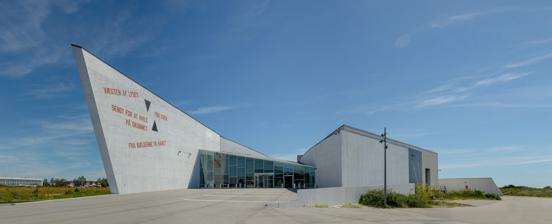
Building: Arken Museum of Modern Art
Country: Denmark
Year built: 1996
Art museum in Ishøj, Denmark Arken Museum of Modern Art Established 15 March 1996 ; 28 years ago ( 1996-03-15 ) Location Skovvej 100 Ishøj , Denmark Coordinates 55°36′22″N 12°23′15″E / 55.6062°N 12.3876°E / 55.6062; 12.3876 Type Art museum Director Marie Nipper Architect Søren Robert Lund Website www .arken .dk ARKEN Museum of Modern Art ( Danish : ARKEN Museum for Moderne Kunst ) is a state-authorised private non-profit charity and contemporary art museum in Ishøj , near Copenhagen . The museum is among Denmark's major contemporary and modern art collections, holding a variety of international cultural works and exhibitions. The museum was designed by Søren Robert Lund and was authorised by Copenhagen County . It was inaugurated on 15 March 1996 and was conceived by Queen Margrethe . Arken Museum of Modern Art's collection contains major works of over 400 Danish, Scandinavian and International post-war art. Arken, due to its synthesis of contemporary art, maritime architecture and landscape, is also considered as a milestone in Danish architecture . The museum focuses on an overview of contemporary and modern art, presenting cultural and research-based exhibitions, architecture and design, sculptures, paintings, prints, site installations and mixed-media displays. History, context and influences Arken (Danish for ‘the Ark’), was created and publicised in 1996, featuring an amassed assemble of international works. The museum re-opened in January 2008 after major refurbishing, which included an expansion providing an additional 50% of gallery-space. Conception In the 20th century, there was a global growth of contemporary art museums. Collectively, this influenced a rise and a prominent increase in cultural institutions to showcase both local and international art. It has played a major role in the development and collection of contemporary art . In 1988, an architectural competition for the creation of a new contemporary art museum in southwest of Copenhagen was held. A design put forward by Søren Robert Lund won first-prize. The name, Arken , was also chosen from the competition. The initial idea was for Arken to be located on the beach as a characteristic maritime architectural form to reflect its Danish title. However, due to conservation concerns, the museum was built further back. Svend Jakobsen was chairman of the museum between 1997 and 2007. Arken Museum of Modern Art 21st Century Arken underwent two major renovation and expansion projects, designed by original architect Søren Robert Lund alongside C.F. Møller Architects . The museum encompassed permanent collections and donations of works from 2005-2008 by Damien Hirst , Marc Quinn , Mona Hatoum , Jeppe Hein , Jeff Koons and Elmgreen & Dragset . The museum also published the Arken Bulletin , a discussion for academics regarding artistic theory and museology . Each year, Arken awards the ARKENs kunstpris prize– 100,000 Danish kroner – to a contemporary artist. Architecture The museum building is deconstructive and nautically-inspired. Arken's formal plan incorporates assembled building parts, split and fragmented to create a fragmented ship form and a floor plan with slanted angles. Contrasting colours of grey to red walls, large open rooms to small rooms, and slanted building angles with curved galleries creates visible deconstructionist styles. Extensions Since its inauguration in 1996, the museum has undergone numerous expansions and renovations. One, in 2008, furnished the museum with an additional 50% of gallery space. The expansion allowed the museum to shift its focus on paintings, design and artworks on paper to include sculptural works. Extension 1: 2008-2009 Interior of ARKEN The Museum reopened its doors publicly on 5 September 2009, following a renovation executed by Arken's original architect Søren Robert Lund and design partner, C. F. Møller Architect . The refurbishment consisted of 3 sections: a new sculpture gallery and main entrance by Søren Robert Lund, and education and experience workshop areas designed by Anna Maria Indrio of CF Møller Architects. This extension significantly expanded Arken's new exhibit room to 1,600 square metres (17,000 sq ft), and a total area of 5,000 square metres (54,000 sq ft). The museum removed load-bearing walls or columns in all individual rooms, with the new exhibition hall structured as four white quadrants. Air conditioning structures were recessed into walls and security equipment was placed in floor boxed beneath steel plates, as C.F. Møller aimed to retain Arken's "existing facade’s rhythm and proportions." The ceilings were lowered, and a new white box design was introduced. The annex's designer was Anna Maria Indrio , from C. F. Møller. The Annie and Otto Johs. Detlefs Foundation lent financial support to the new 1,100 square metres (12,000 sq ft) extension, both donating approximately $10 million. The Detlefs Hall was designed for displaying sculptural works. An additional extension of educational workshop rooms was incorporated and refurbished across the north side of the building. The redesigned entrance leads to a 600 square metres (6,500 sq ft) large room, functioning as the core of the museum, and being a central point for all rooms and amenities. Extension 2: 2016 Landscape of ARKEN Arken's second extension was funded by Arnold Peter Møller , Hustru Chastine , and the McKinney Møller Foundation for General Purposes . The excavation of extensive areas surrounding the gallery aimed to recognise the museum's characteristic maritime architecture and the surrounding landscape as an "Island of Art." The museum was moved to an island, instead of the original plan of a beach-side placement, due to environmental conservation factors regarding ecological balance and heritage. The extension includes of three road bridges, two pedestrian bridges, lagoons, native plantations and an architectural sculptural park. The refurbishment and extension were managed by Schul Landskabsarkitekter in conjunction with Møller and Grønborg, as a "transition from nature to culture." Collections The Museum is a home to many important international cultural pieces and notable displays from a collective assemble of over 400 artists. The collection spans from World War II to the present day, incorporating permanent installations by Damien Hirst , Olafur Eliasson , Ai Wei Wei , Ingar Dragset and Michael Elmgreen and Asger Jorn . The museum's collection aims to incorporates two underpinning themes: modern human condition , and art that questions the essential definition of art itself, via new media, mixed-materials and sculptural forms. Selected pieces "The weight of light / from above / brought to bear on the froth / of the waves of the sea , Lawrence Weiner 2007. Best Friends, Anselm Reyle 2012 Asger Jorn The Third Skin, Friedensreich Hundertwasser 2014 Wagon Wheel, Anselm Reyle 2009 Untitled, Anselm Reyle 2010 Exhibitions The museum holds temporary annual exhibitions– usually thematic or artist-specific– to "safeguard Denmark's cultural heritage." There are on-going displays from 1996 to present. UTOPIA Project A research-based series of exhibitions was held in 2008–2011 at Arken Museum of Modern Art, comprising works of "A Chinese railroad, a floor and wall painting and a corridor full of fog". Each exhibition presented notable international artists, exploring the notions of "the good life" in large-scale installations. The exhibition consisted of two parts: Utopia Revisted and Utopian Positions , incorporating solo shows by Qiu Anxiong , Katharina Grosse , and Olafur Eliasson to showcase "the reformulations of utopia in contemporary art." India: Art Now Held between 18 August 2012 to 13 January 2013, India: Art Now was the biggest in Arken's history. It comprised Indian installation art by 13 artists and artist groups with themes of "The Urban Space", "Identity and Everyday Life" and "Self-articulation." [ clarification needed ] The museum displayed large-scale installation of saris , artistic replications of street vendors and high-tech shadow plays. Van Gogh An exhibition held on 1 September 2018, holding 39 works by Vincent van Gogh . It was the first exhibition in over fifty years dedicated to van Gogh's paintings and drawing in Denmark. The exhibition was in collaboration with Kröller-Müller Museum , exclusively focusing on humanity, religion and nature as thematic retrospect on Van Gogh's art. Young Danish Art: Forecasting the Future Young Danish Art: Forecasting the Future was an exhibition from 17 August 2019 to 15 March 2020 comprising an array of sculptures, installations, animated films and structures featuring political and cultural changes in contemporary art. The exhibition presented overarching themes of "work culture, belonging and climate crisis." See also Køge Bugt Strandpark References